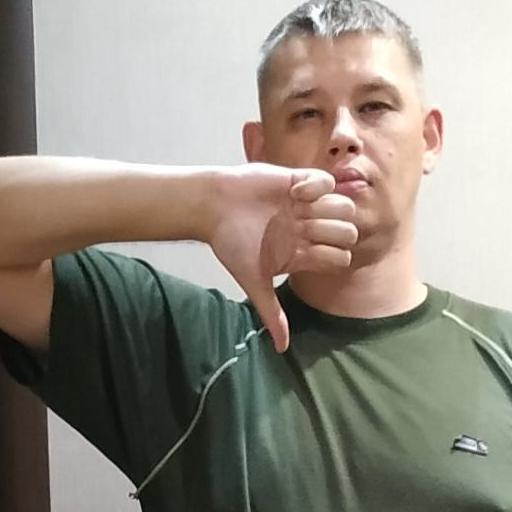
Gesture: dislike